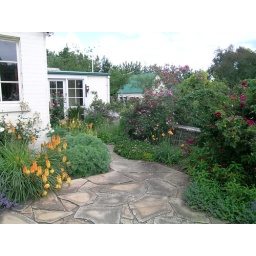
If you look by the door you will see that there is a red cow there. Not obvious